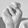
ASL letter: N